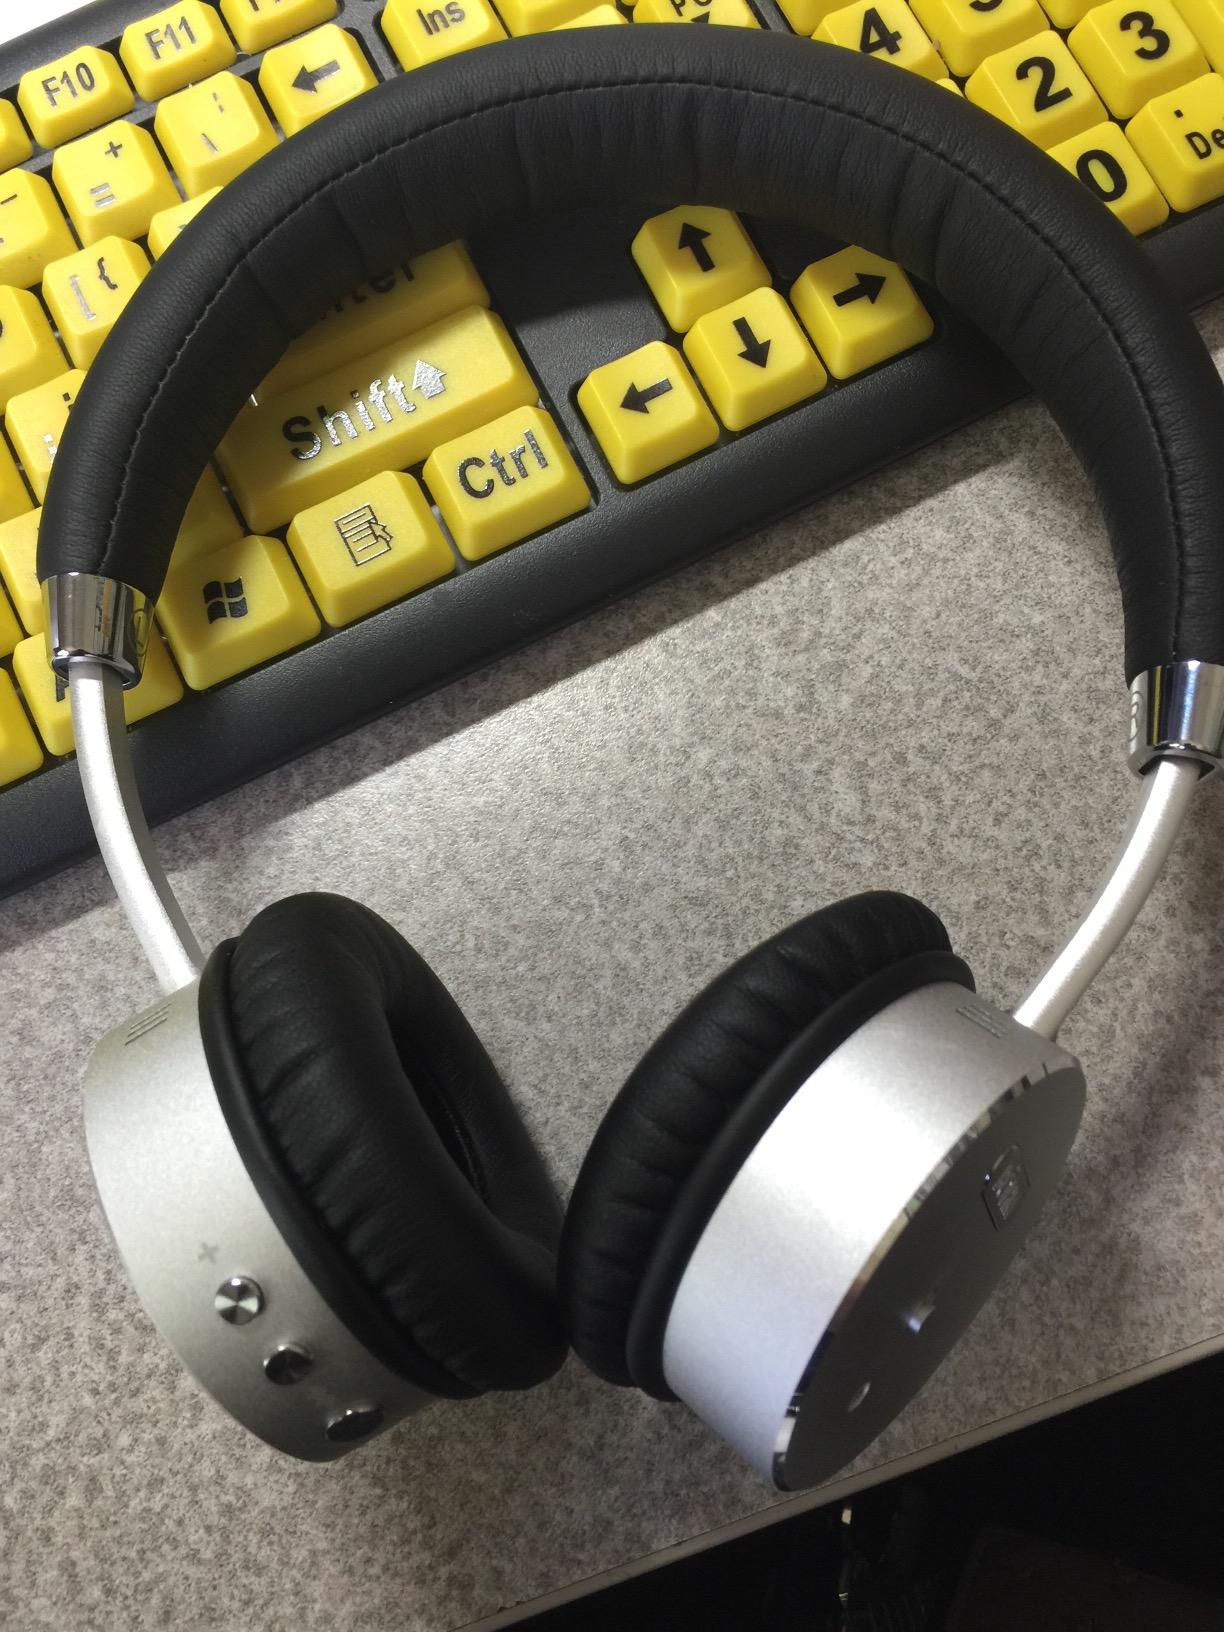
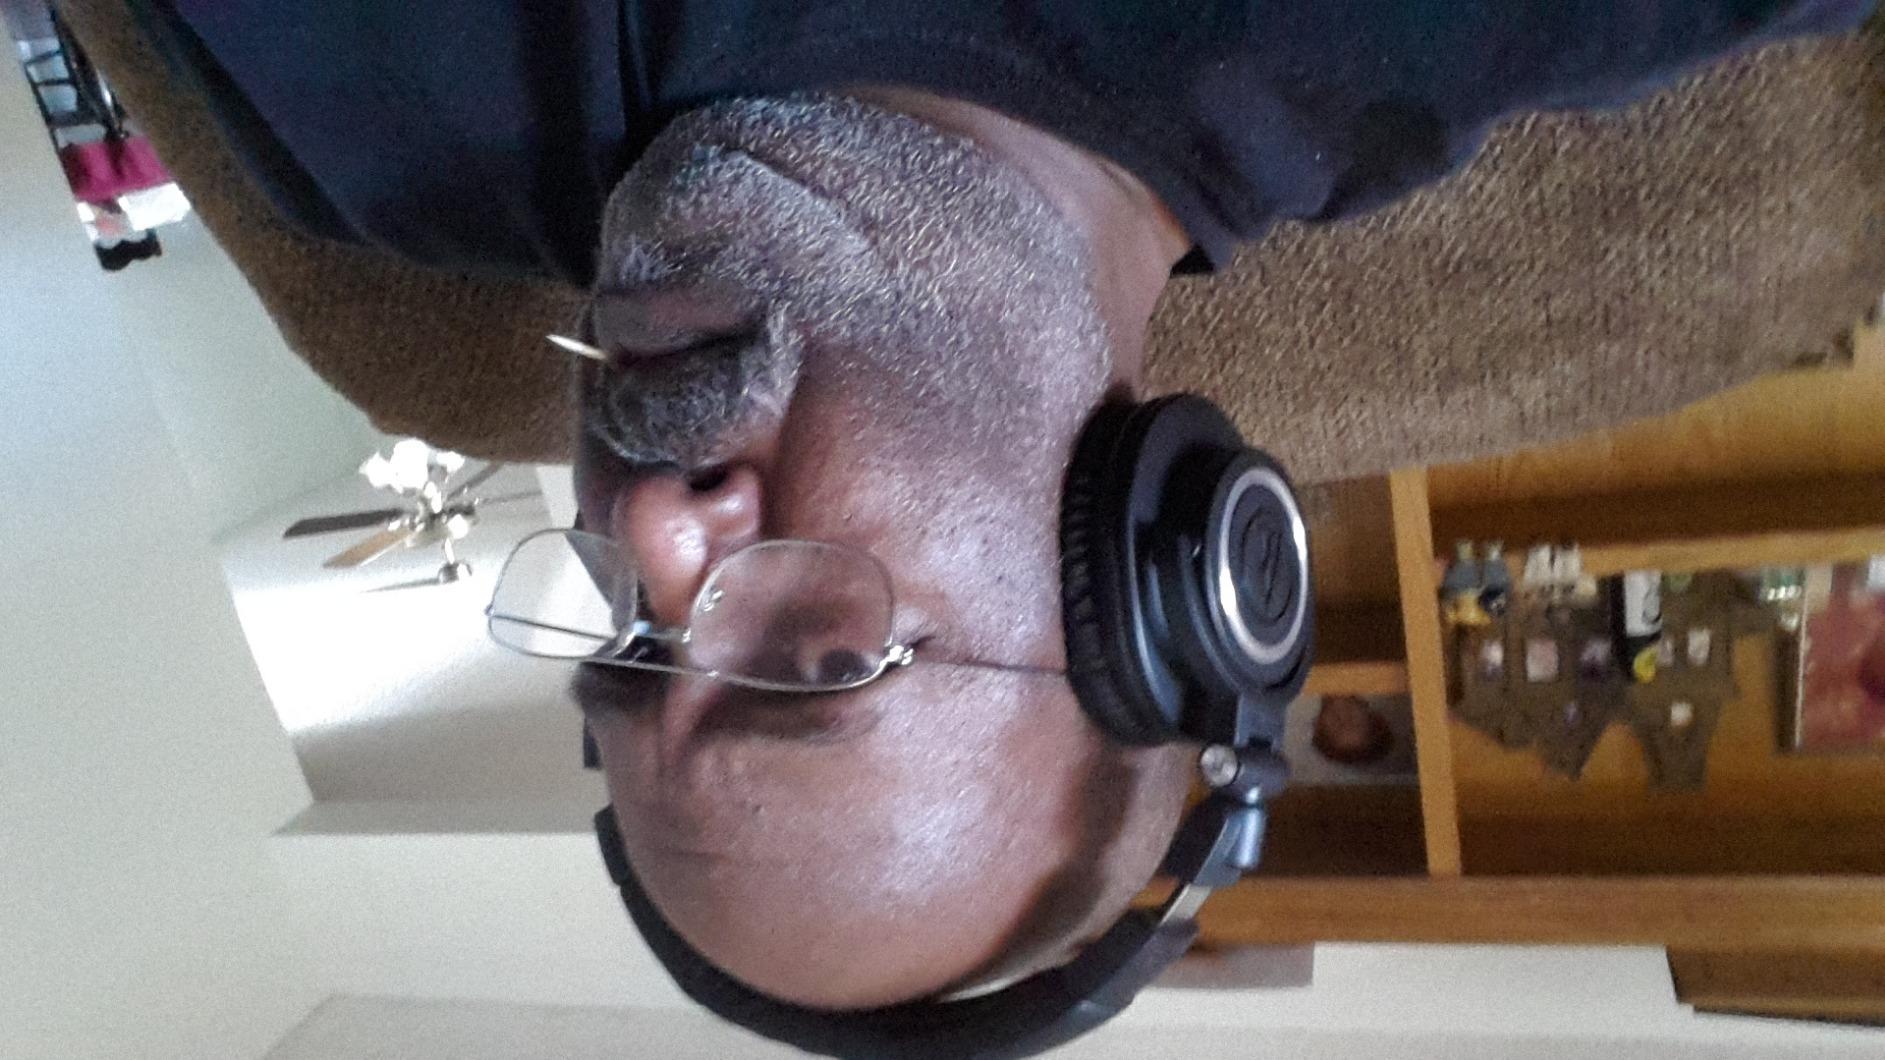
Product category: headphones
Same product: no